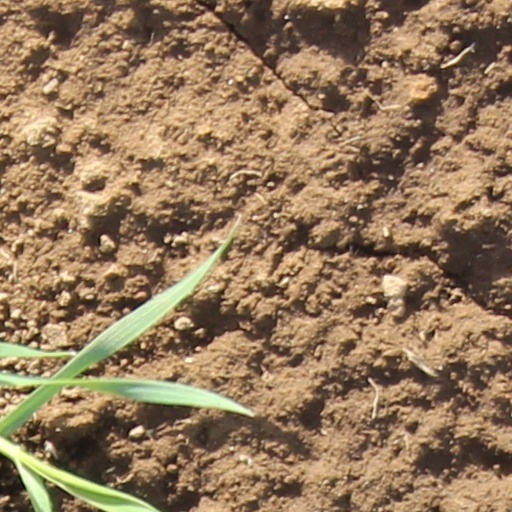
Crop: wheat